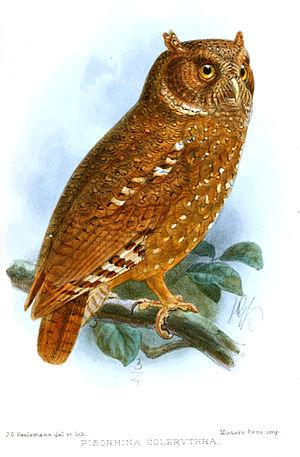
Le Petit-duc à bec jaune est une espèce d'oiseaux de la famille des Strigidae.